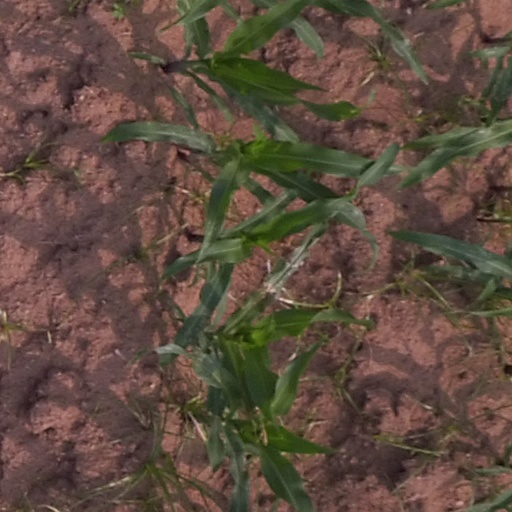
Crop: maize; corn